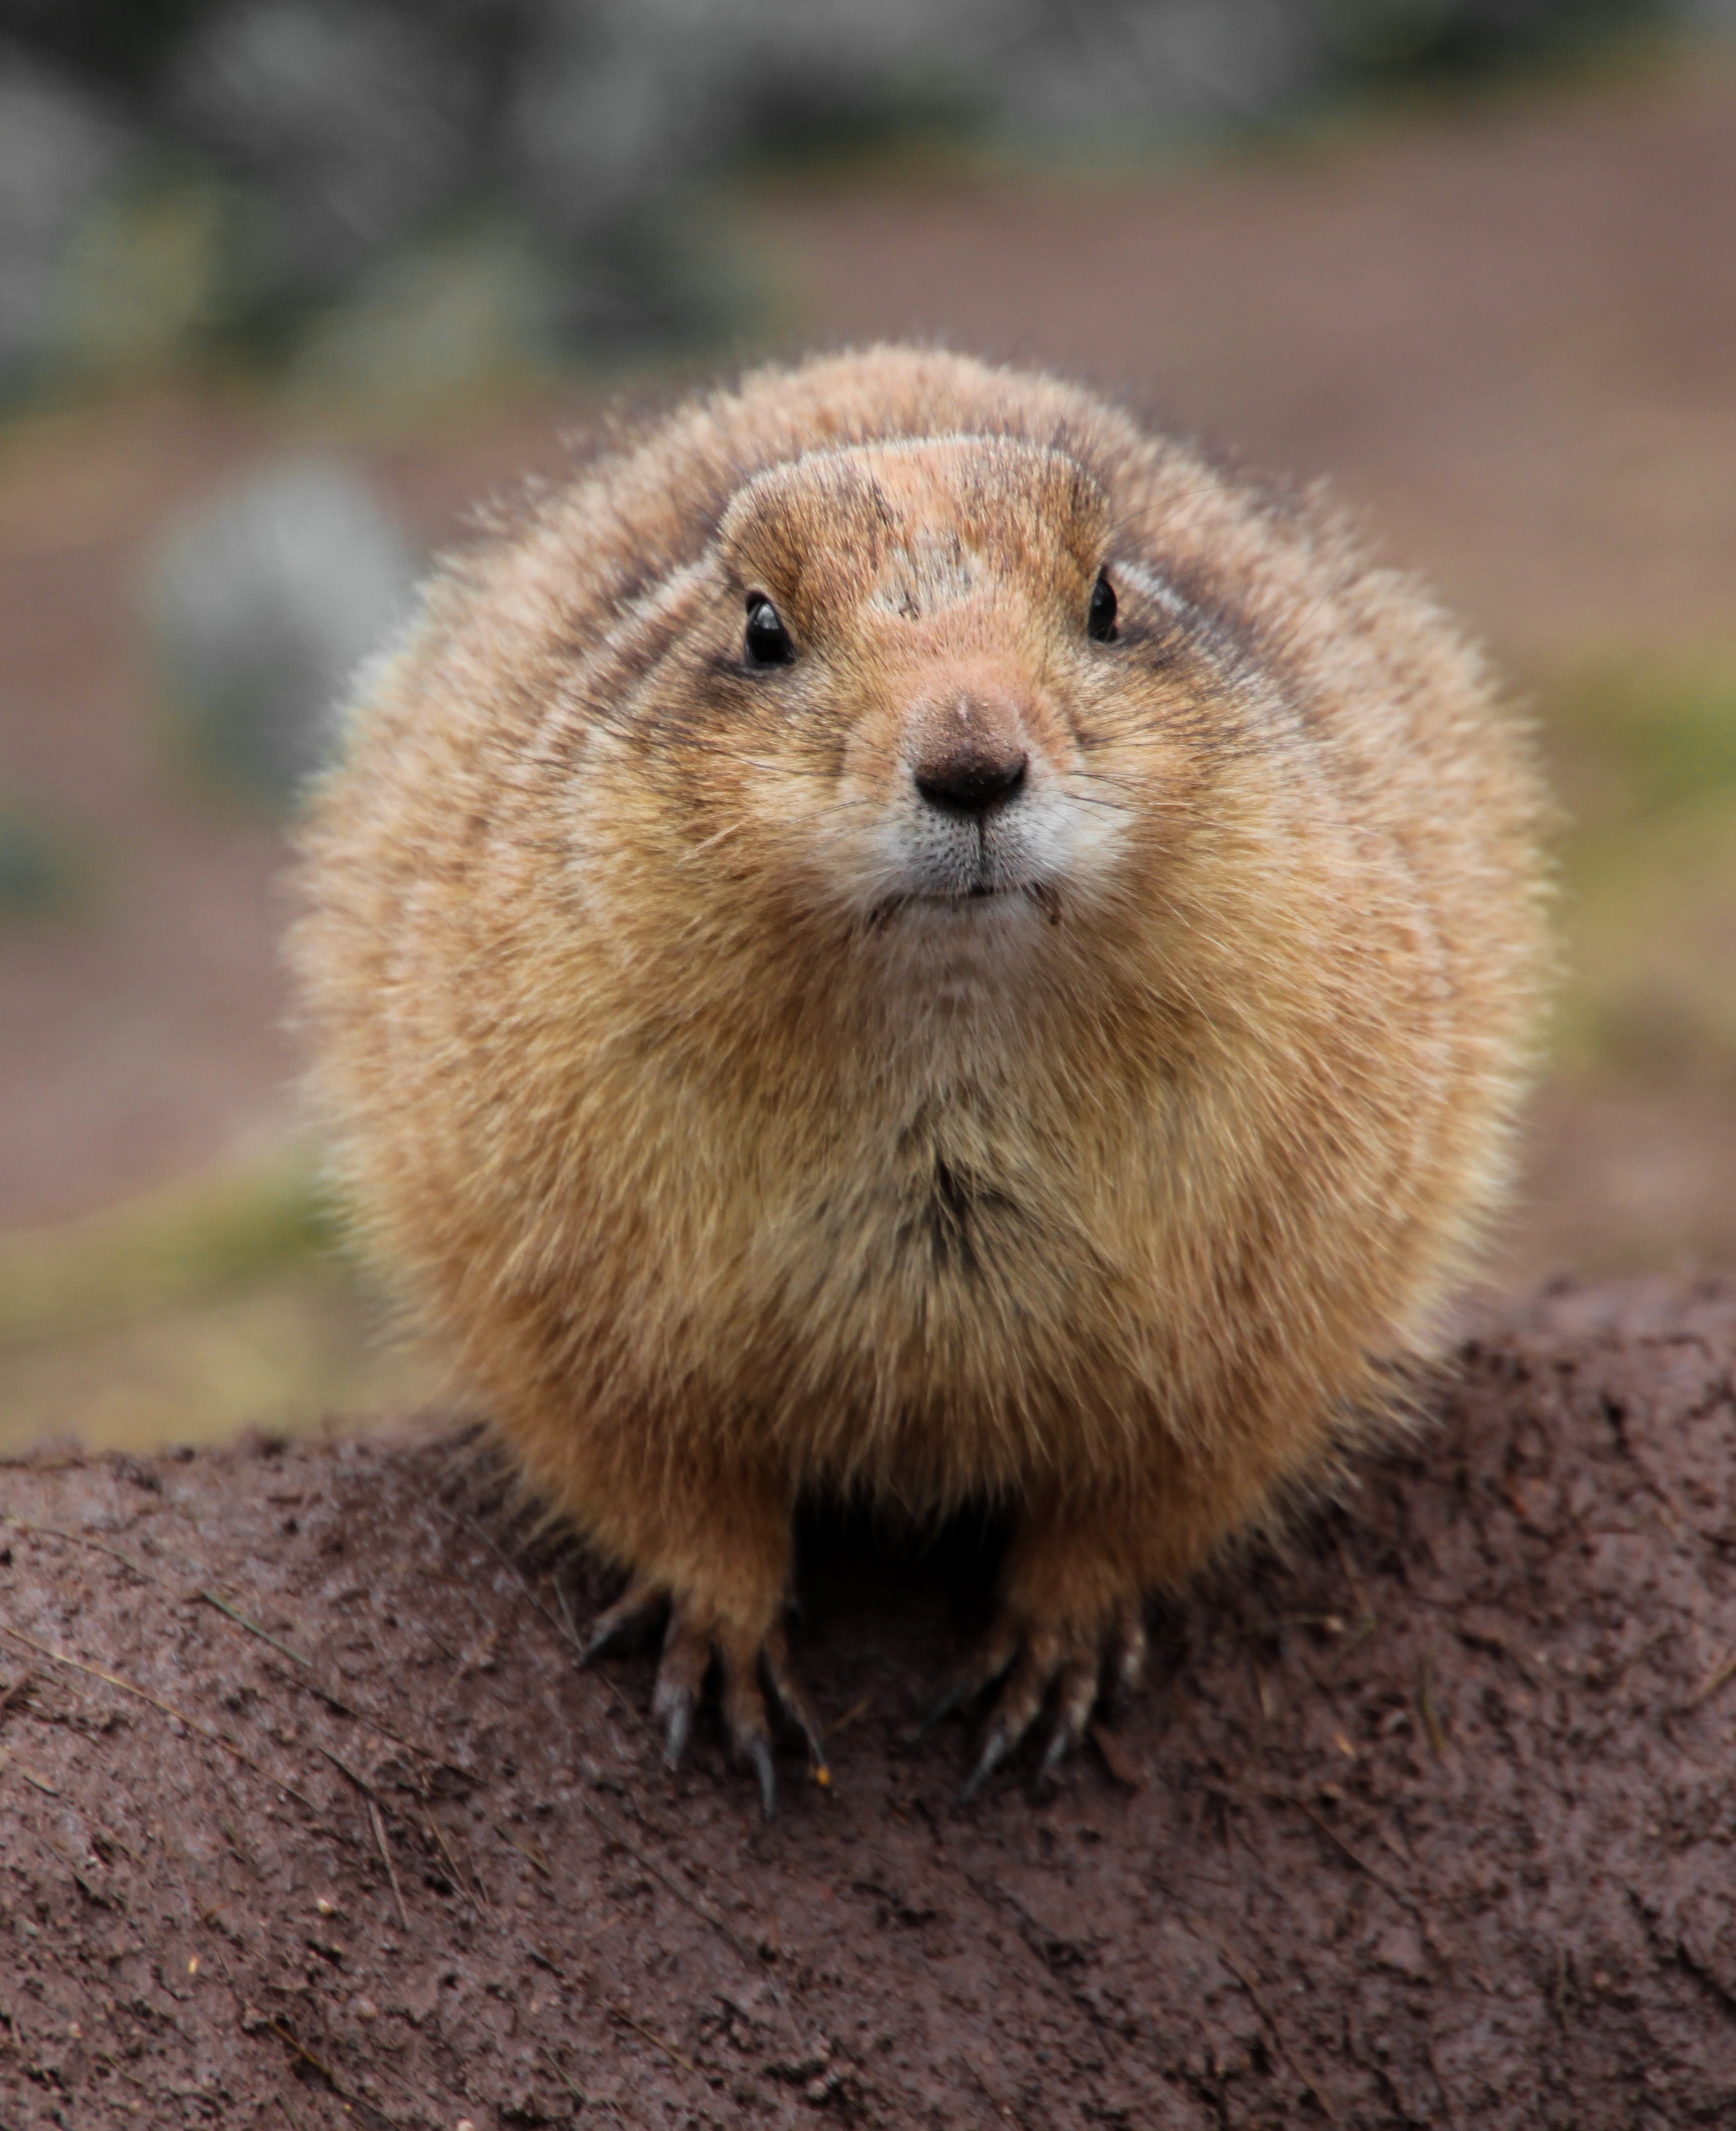
animal, wildlife, mammal, squirrel, close, rodent, fauna, whiskers, vertebrate, marmot, prairie dog, gophers